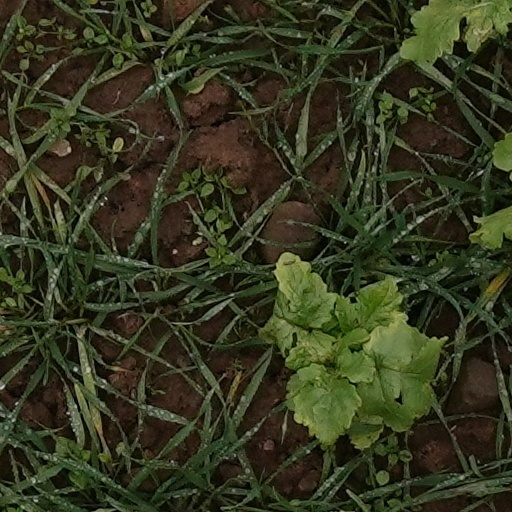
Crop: wheat